Jan Henryk Dąbrowski

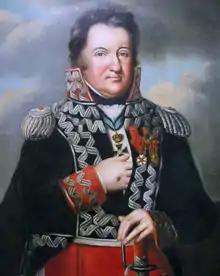
Portrait in the Polish Army Museum 99px Coat of arms: Dąbrowski

Jan Henryk Dąbrowski (also known as Johann Heinrich Dąbrowski (Dombrowski) in German and Jean Henri Dombrowski in French; 2 August 1755 – 6 June 1818) was a Polish general and statesman, widely respected after his death for his patriotic attitude, and described as a national hero who spent his whole life fighting to restore the legacy and self-determination of Poland.